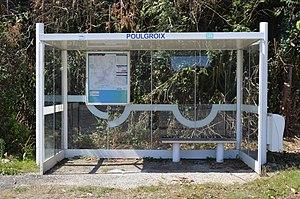
Arrêt de bus mise en place à Poulgroix par la Compagnie de transport de la région lorientaise
Inguiniel est une commune française située dans le département du Morbihan au sein de la région Bretagne et membre de Lorient Agglomération depuis le 1ᵉʳ janvier 2014.